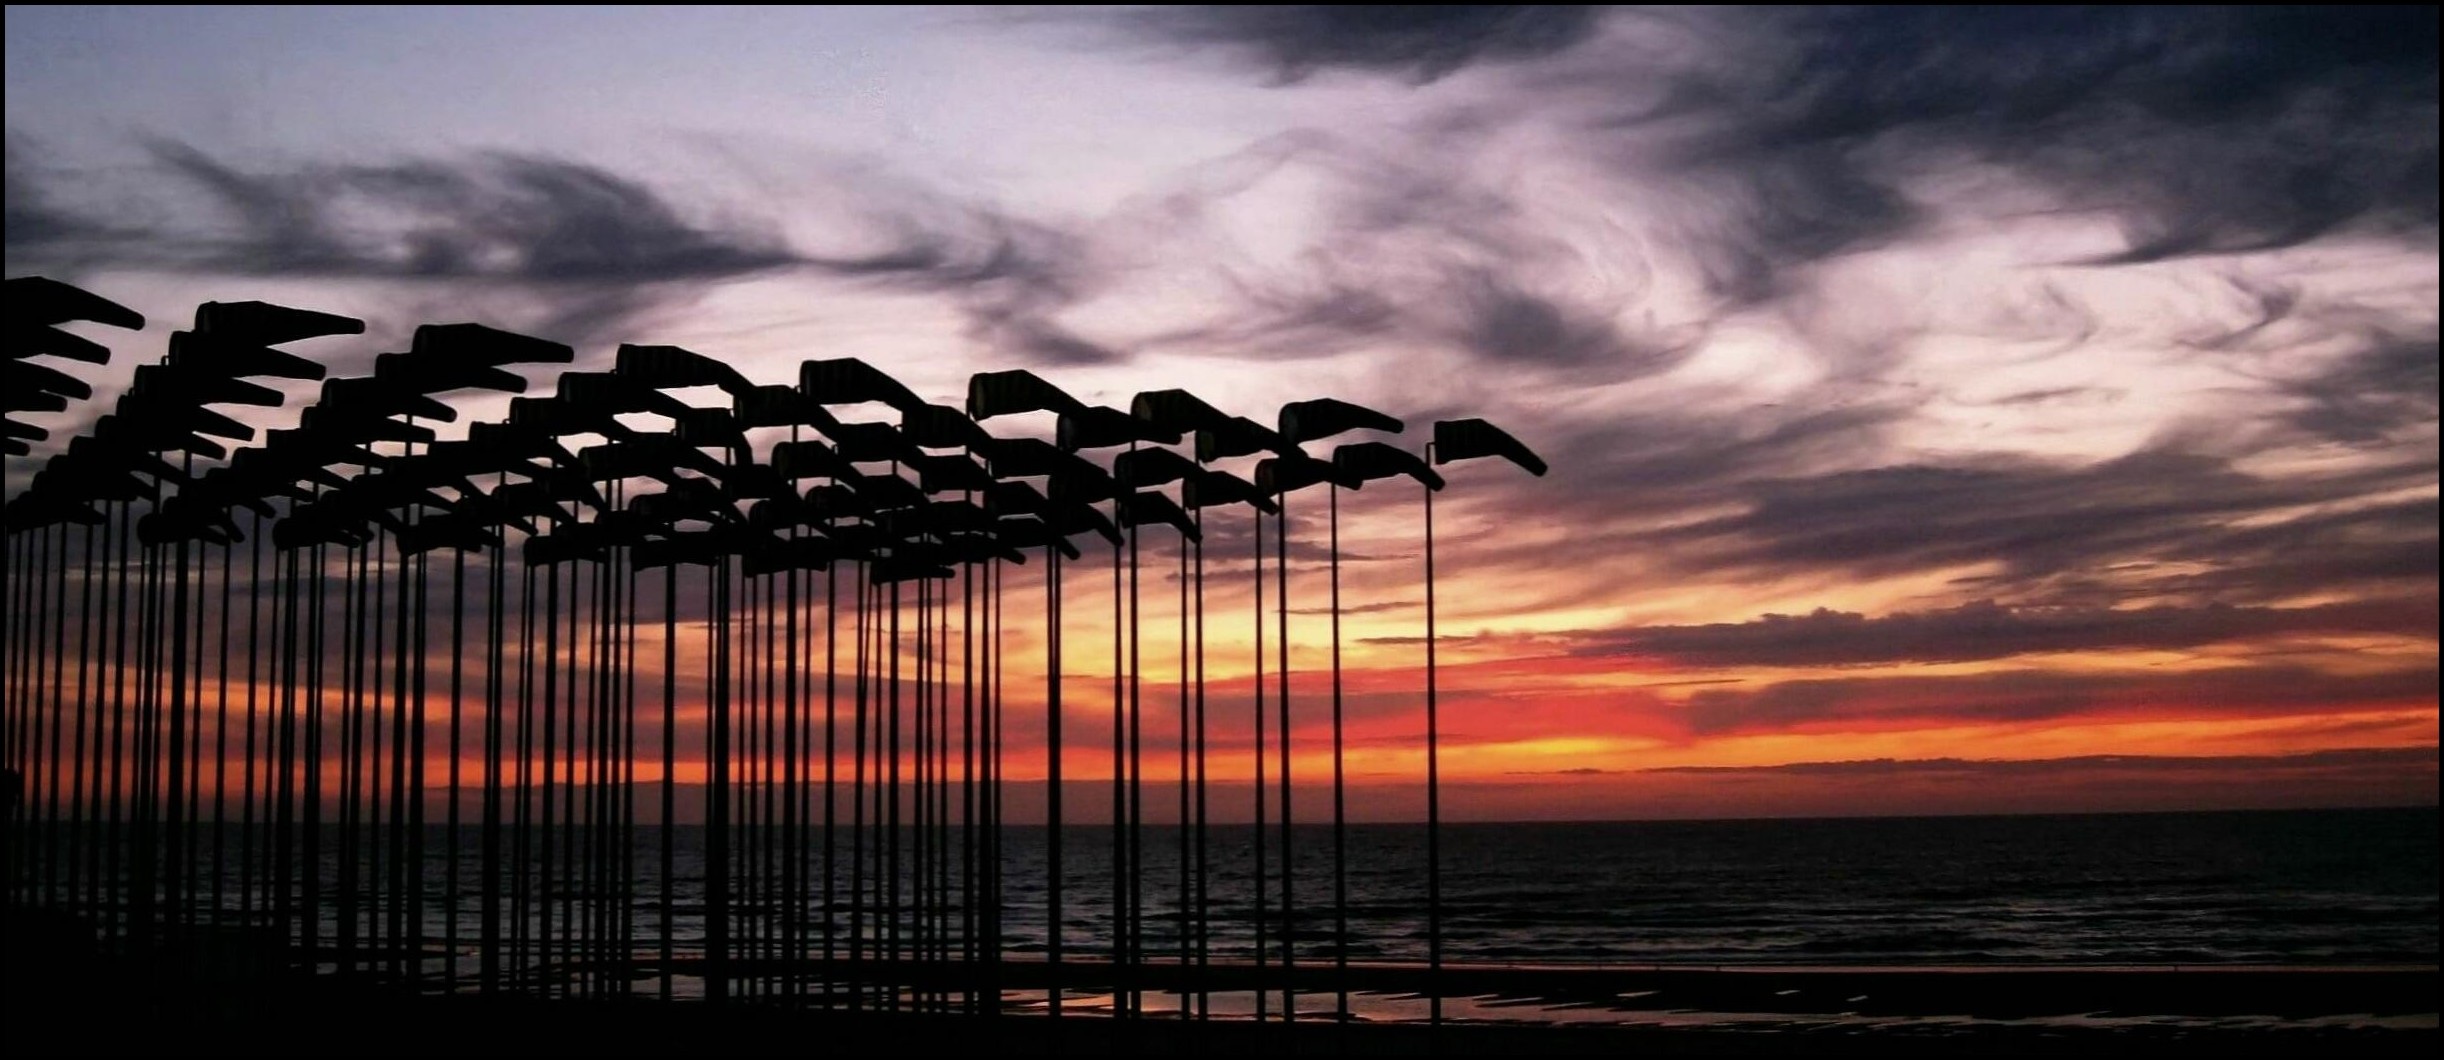
beach, sea, coast, horizon, cloud, sky, sunrise, sunset, sunlight, wave, atmosphere, travel, dusk, evening, holiday, clouds, flags, blow, north sea, abendstimmung, afterglow, evening sky, flutter, cloud formation, hoisted, flagpoles, computer wallpaper